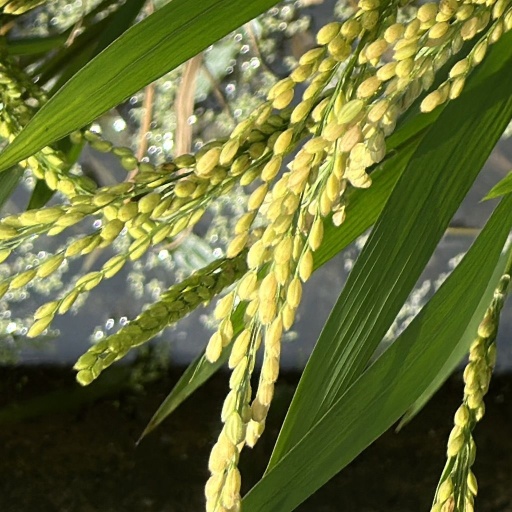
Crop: rice